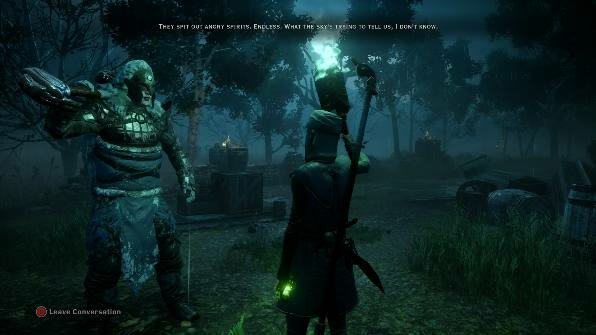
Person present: No